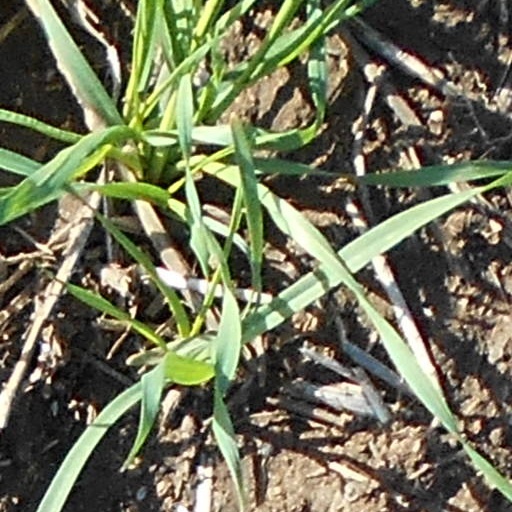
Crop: wheat